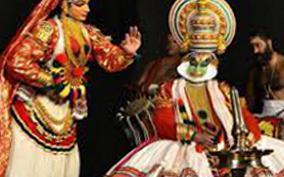
Dance form: kathakali